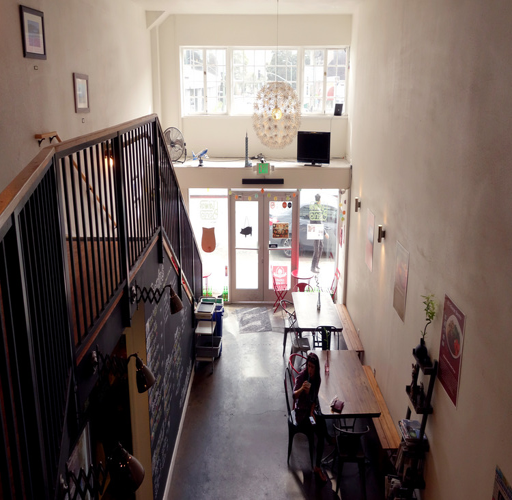
view from the second floor of person .